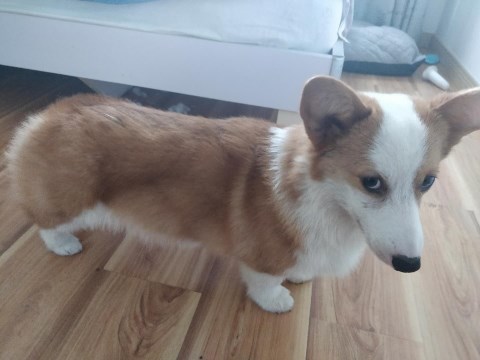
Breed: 2909-n000116-Cardigan